Lock Up (1989 film)

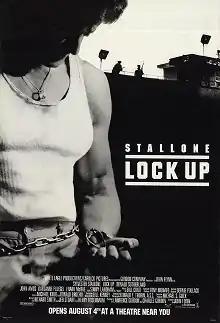
Theatrical release poster

Lock Up is a 1989 American prison action film directed by John Flynn, and starring Sylvester Stallone, Donald Sutherland, John Amos and Tom Sizemore. It was released in the United States on August 4, 1989.